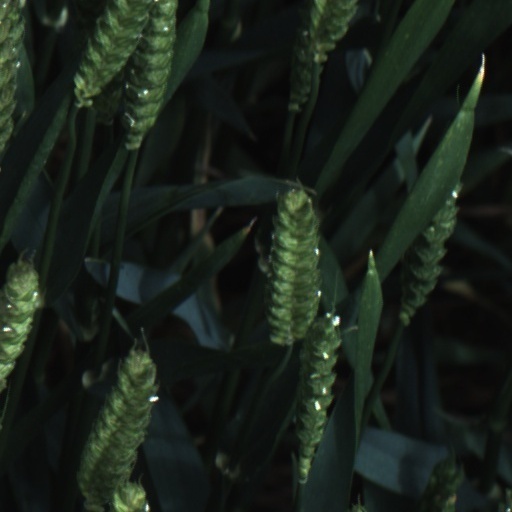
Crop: wheat